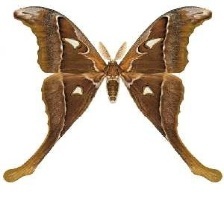
Species: HERCULES MOTH